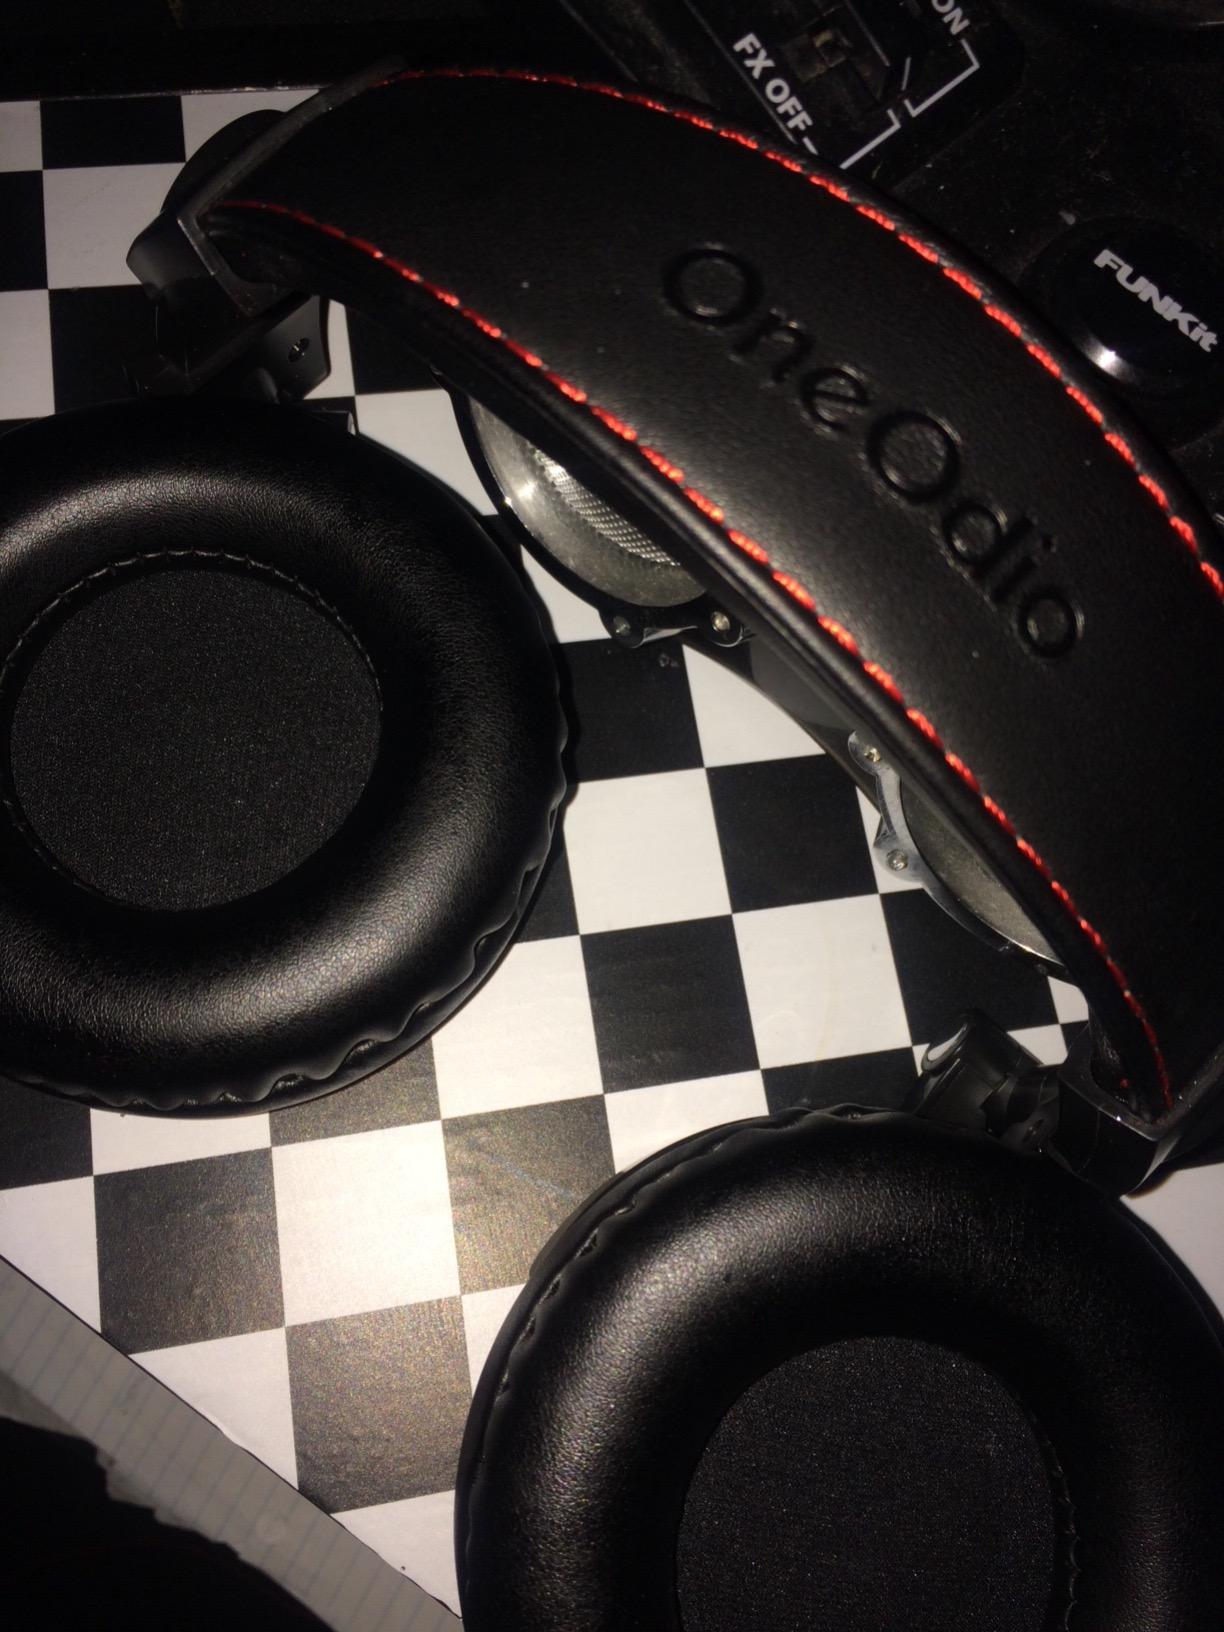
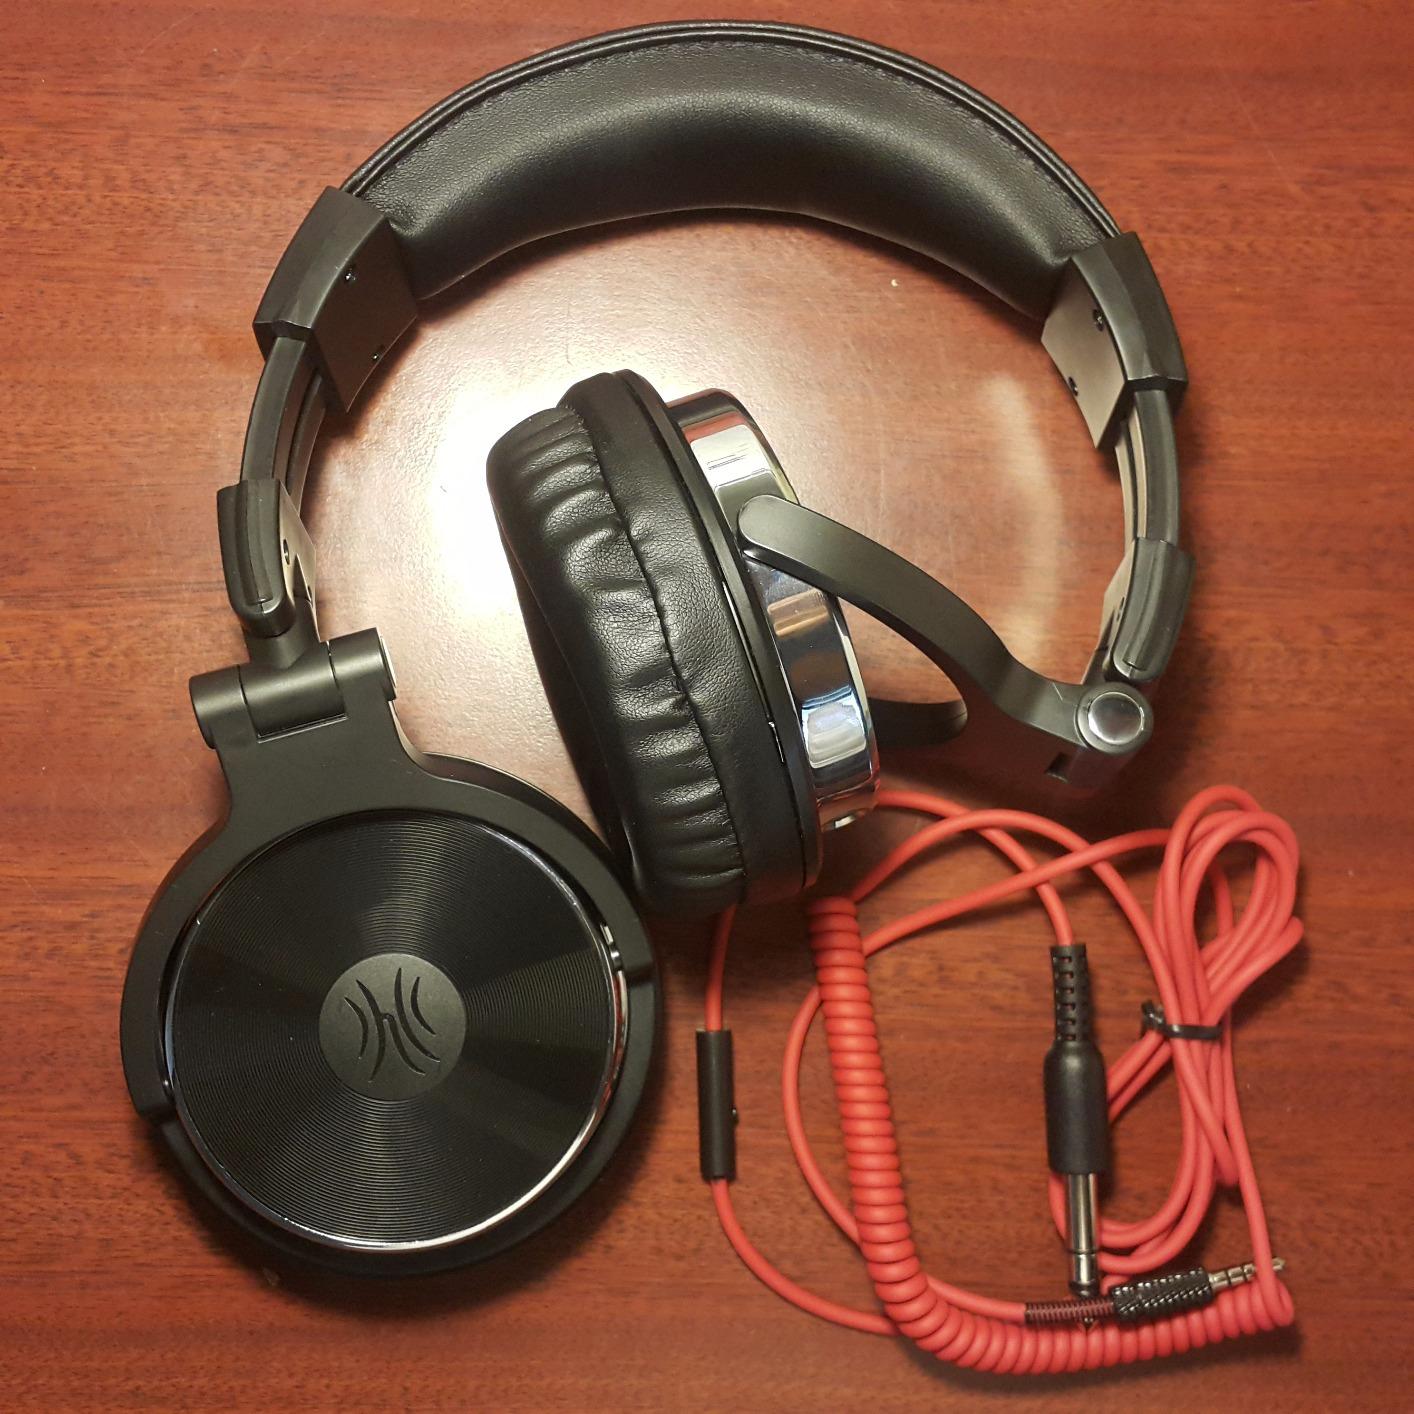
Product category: headphones
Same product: yes